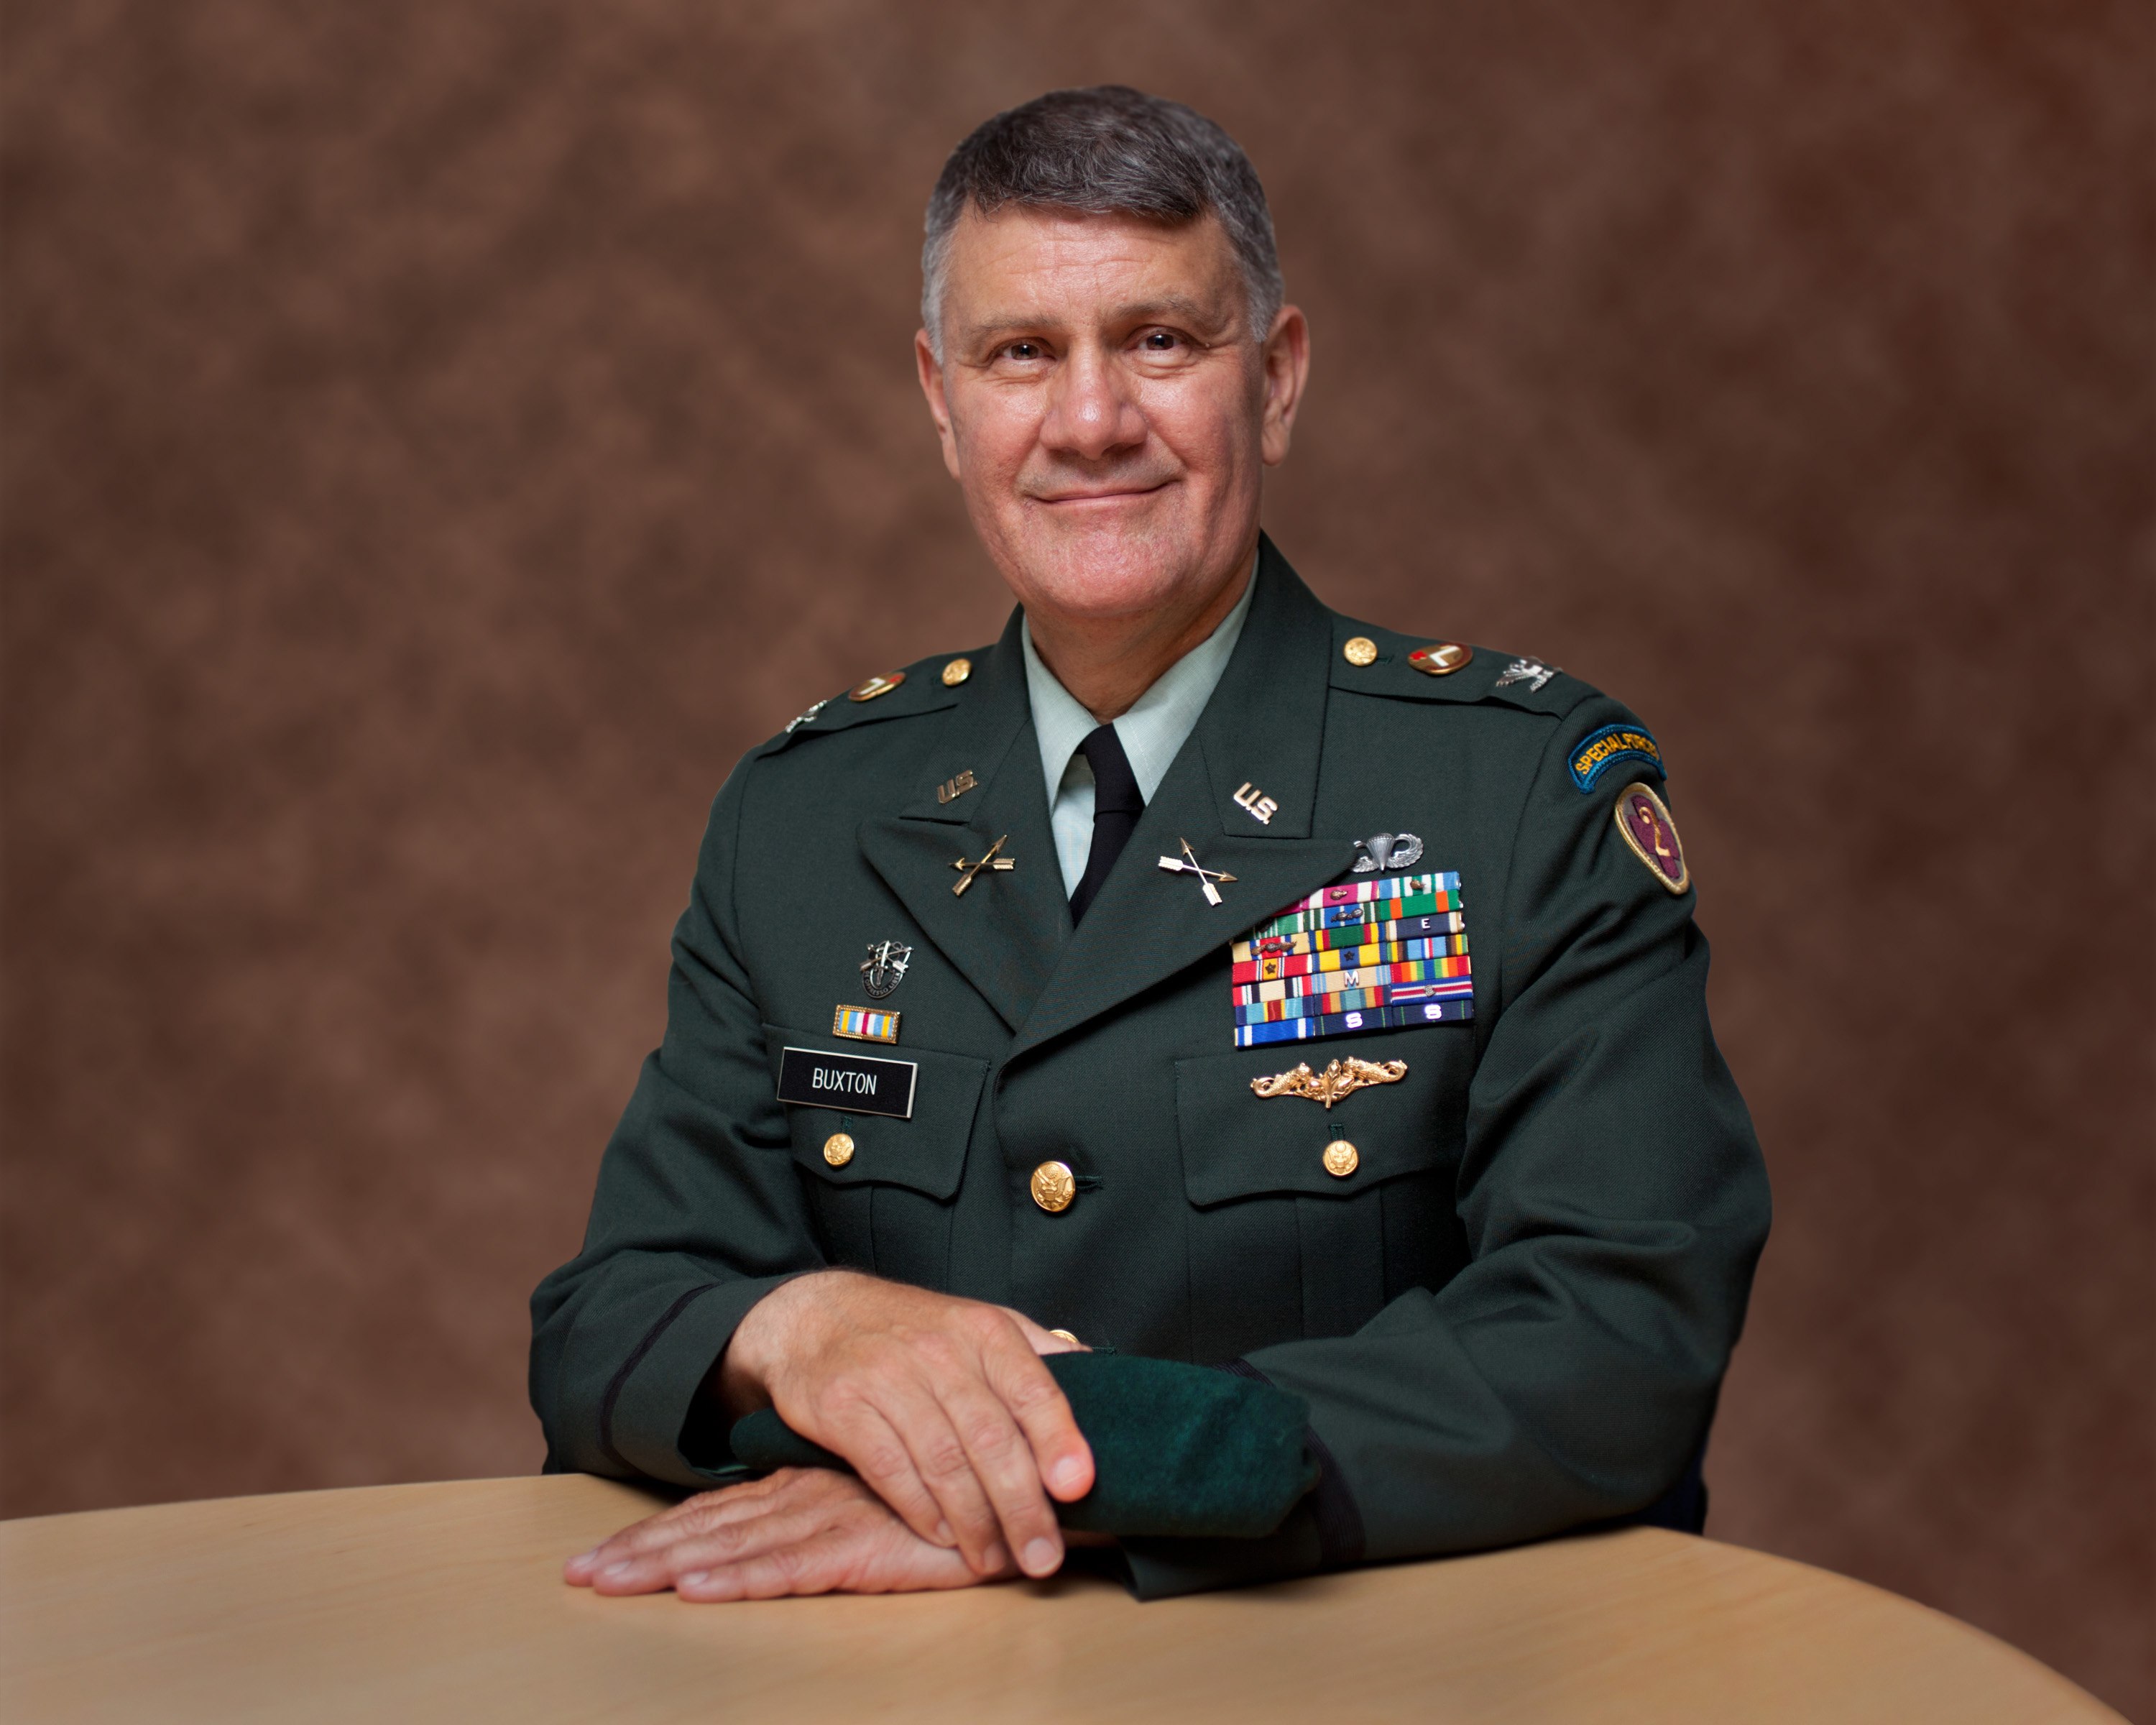
person, military, army, profession, official, lieutenant, staff, police officer, military officer, military person, master sergeant, police commissioner, lieutenant colonel